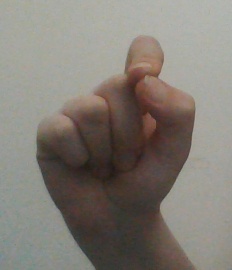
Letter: fa